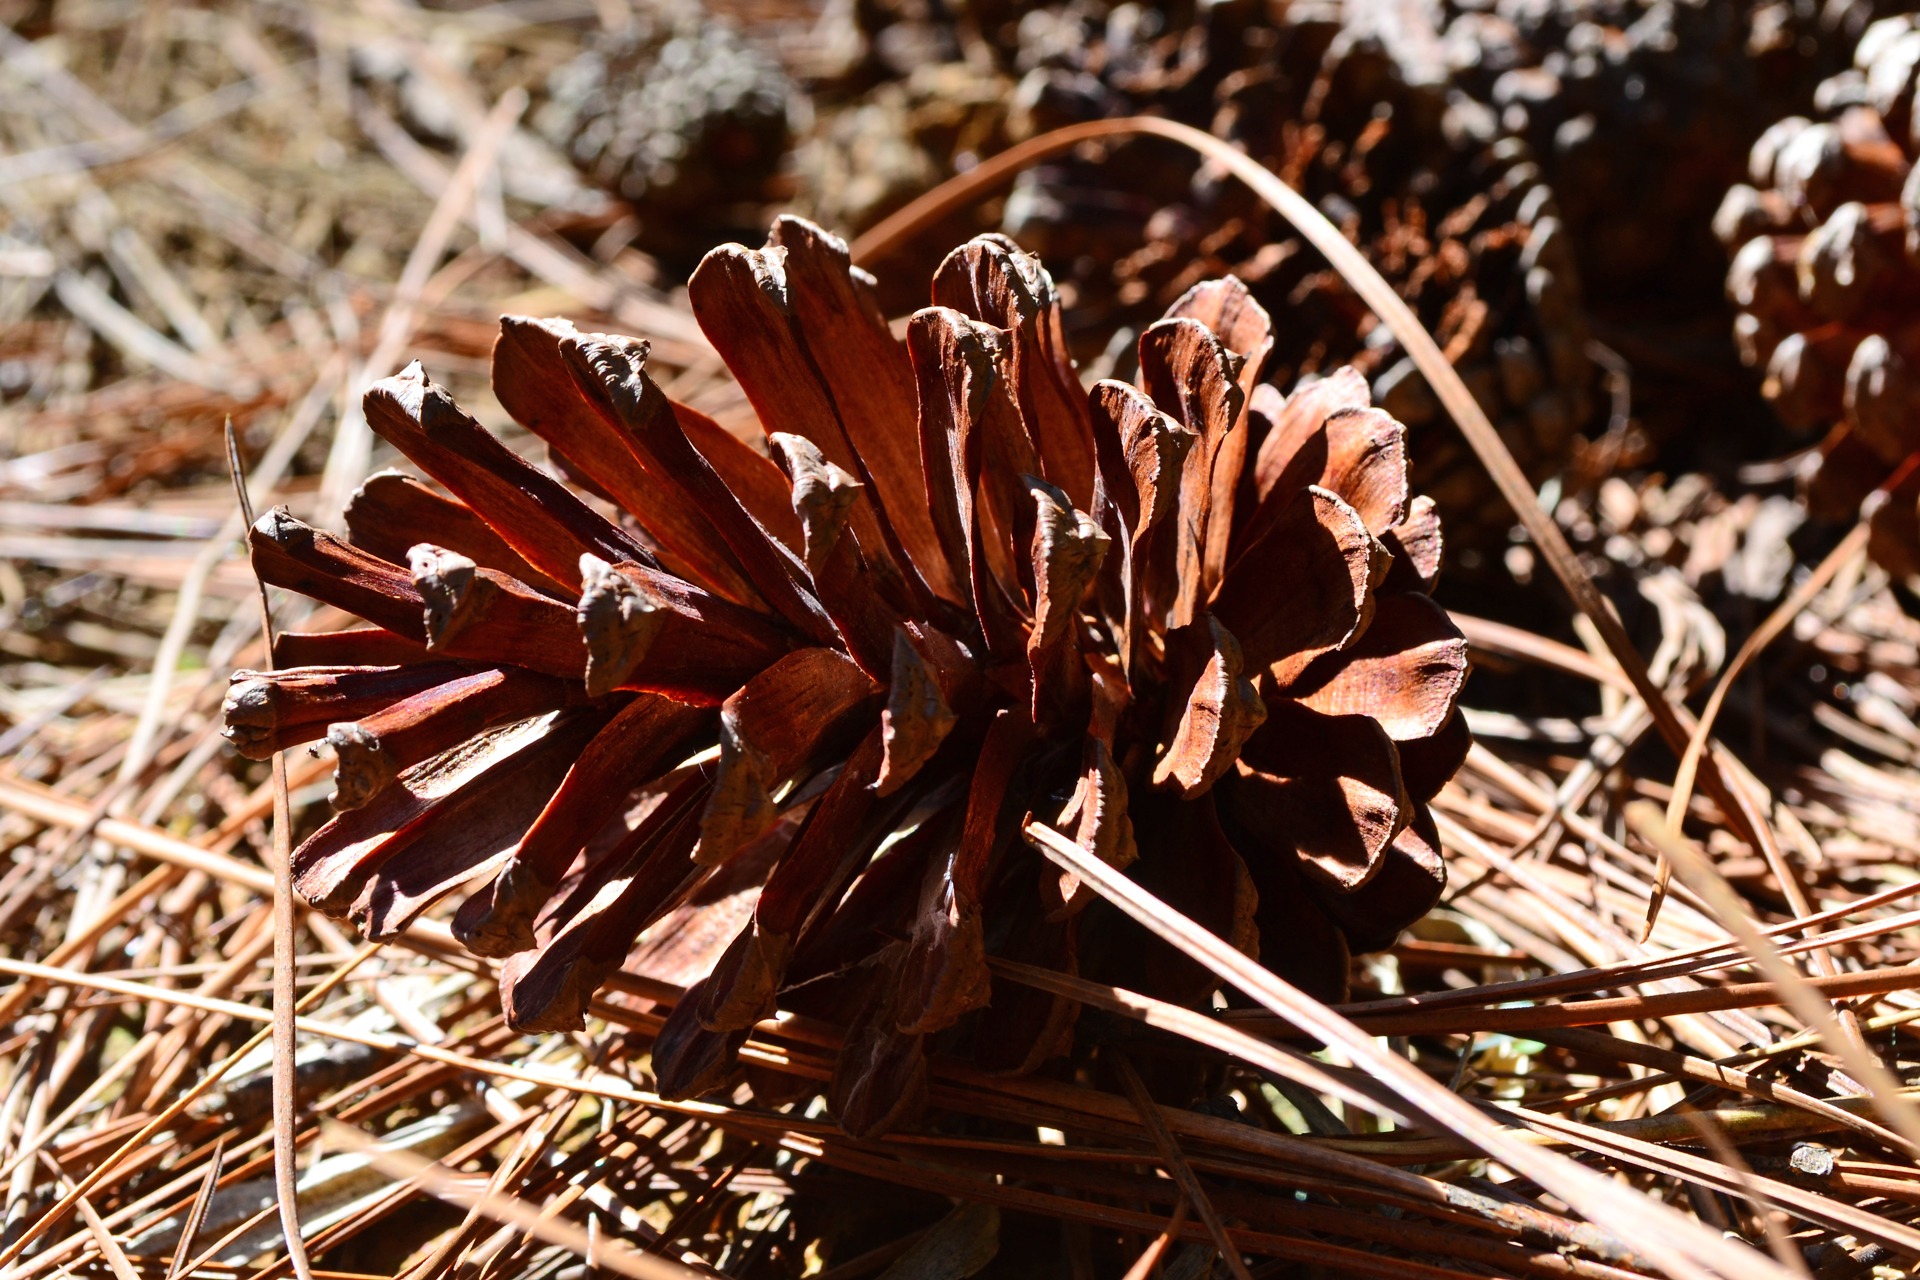
tree, nature, grass, branch, plant, photography, fruit, leaf, flower, frost, autumn, cone, botany, flora, season, twig, pine cone, close up, sri lanka, ceylon, dry fruit, macro photography, pine forest, grass family, woody plant, land plant, thorns spines and prickles, conifer cone, loolecondera, pine leafs